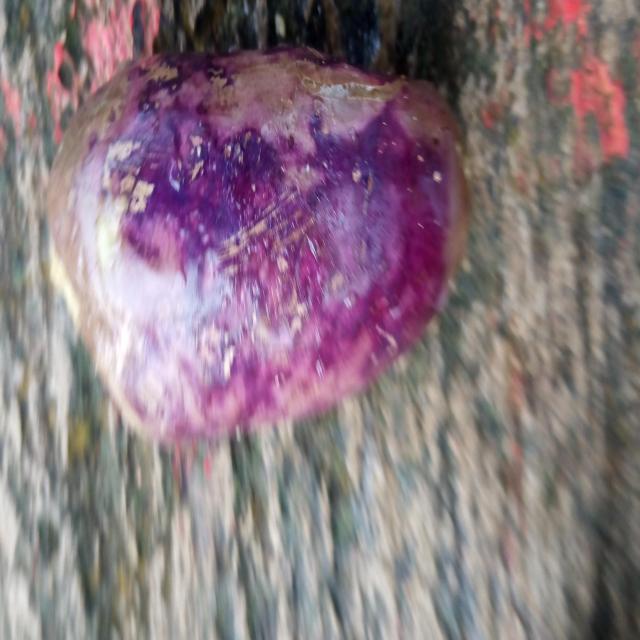
Plum grade: spotted